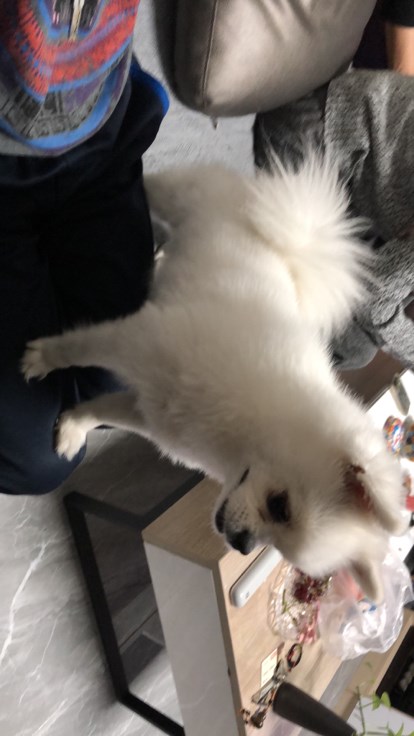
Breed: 1936-n000005-Pomeranian